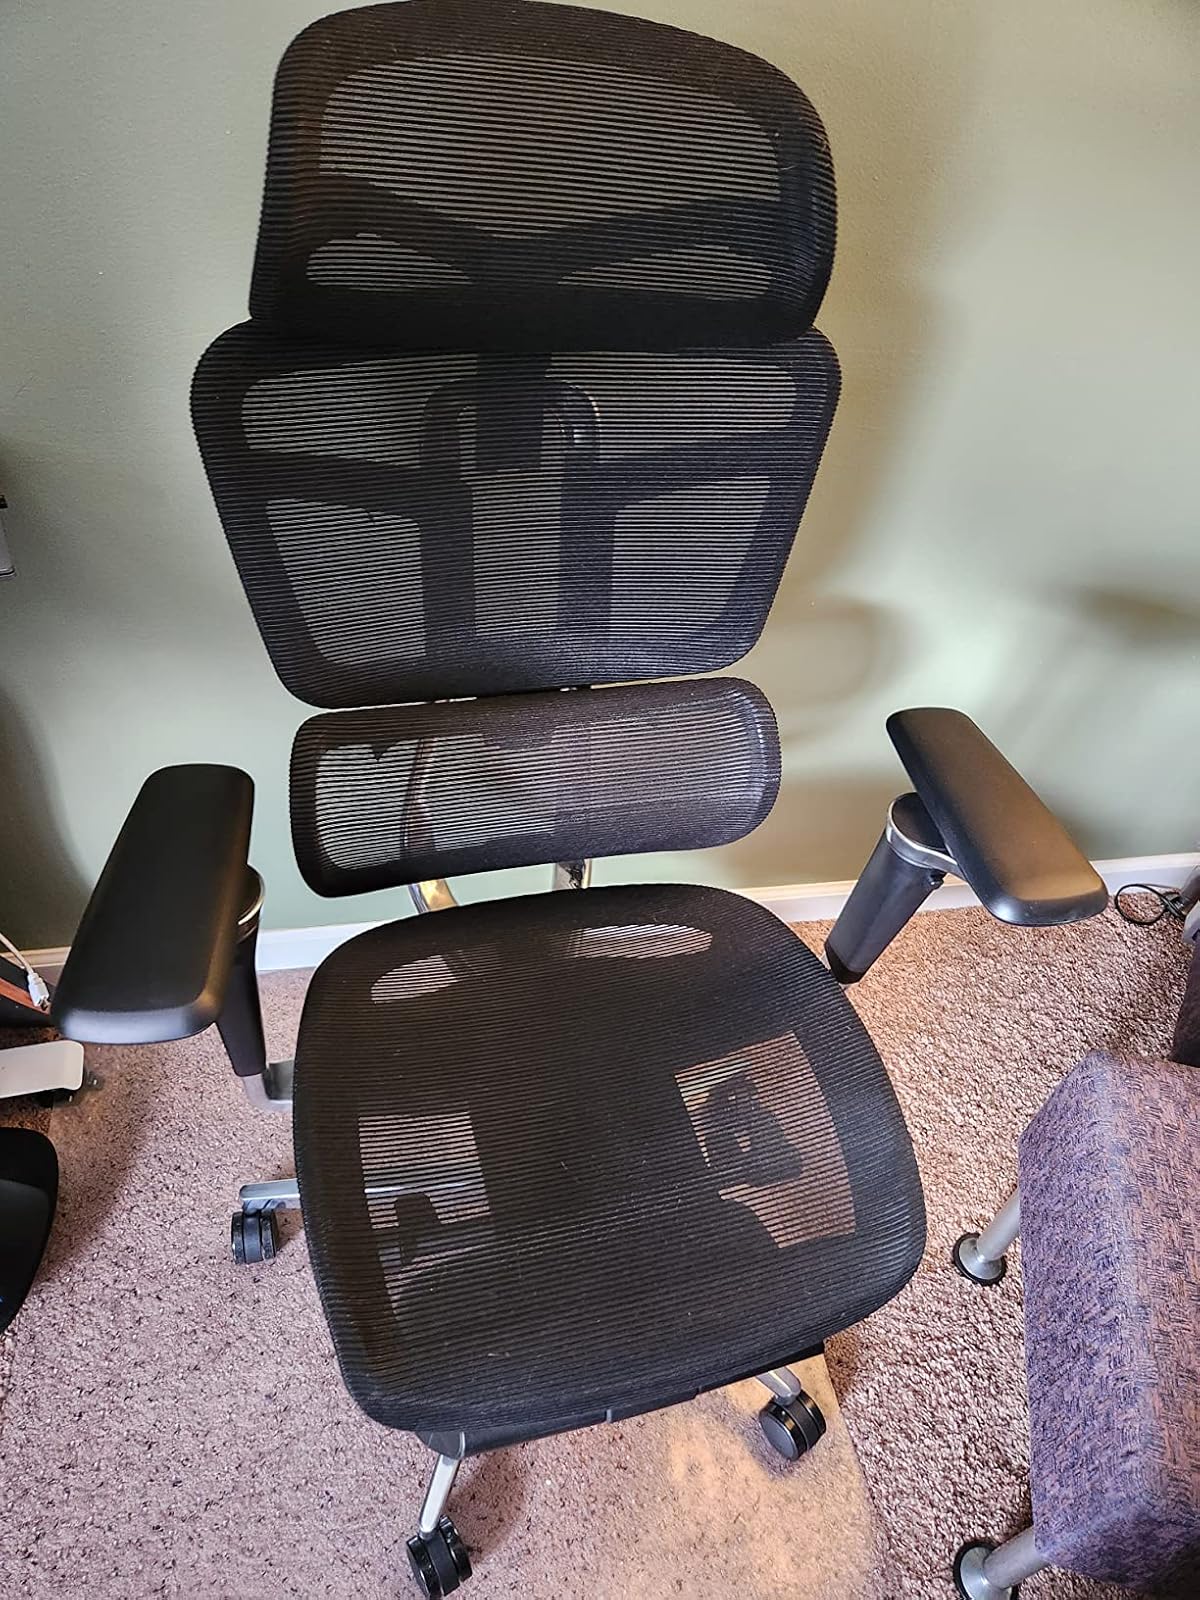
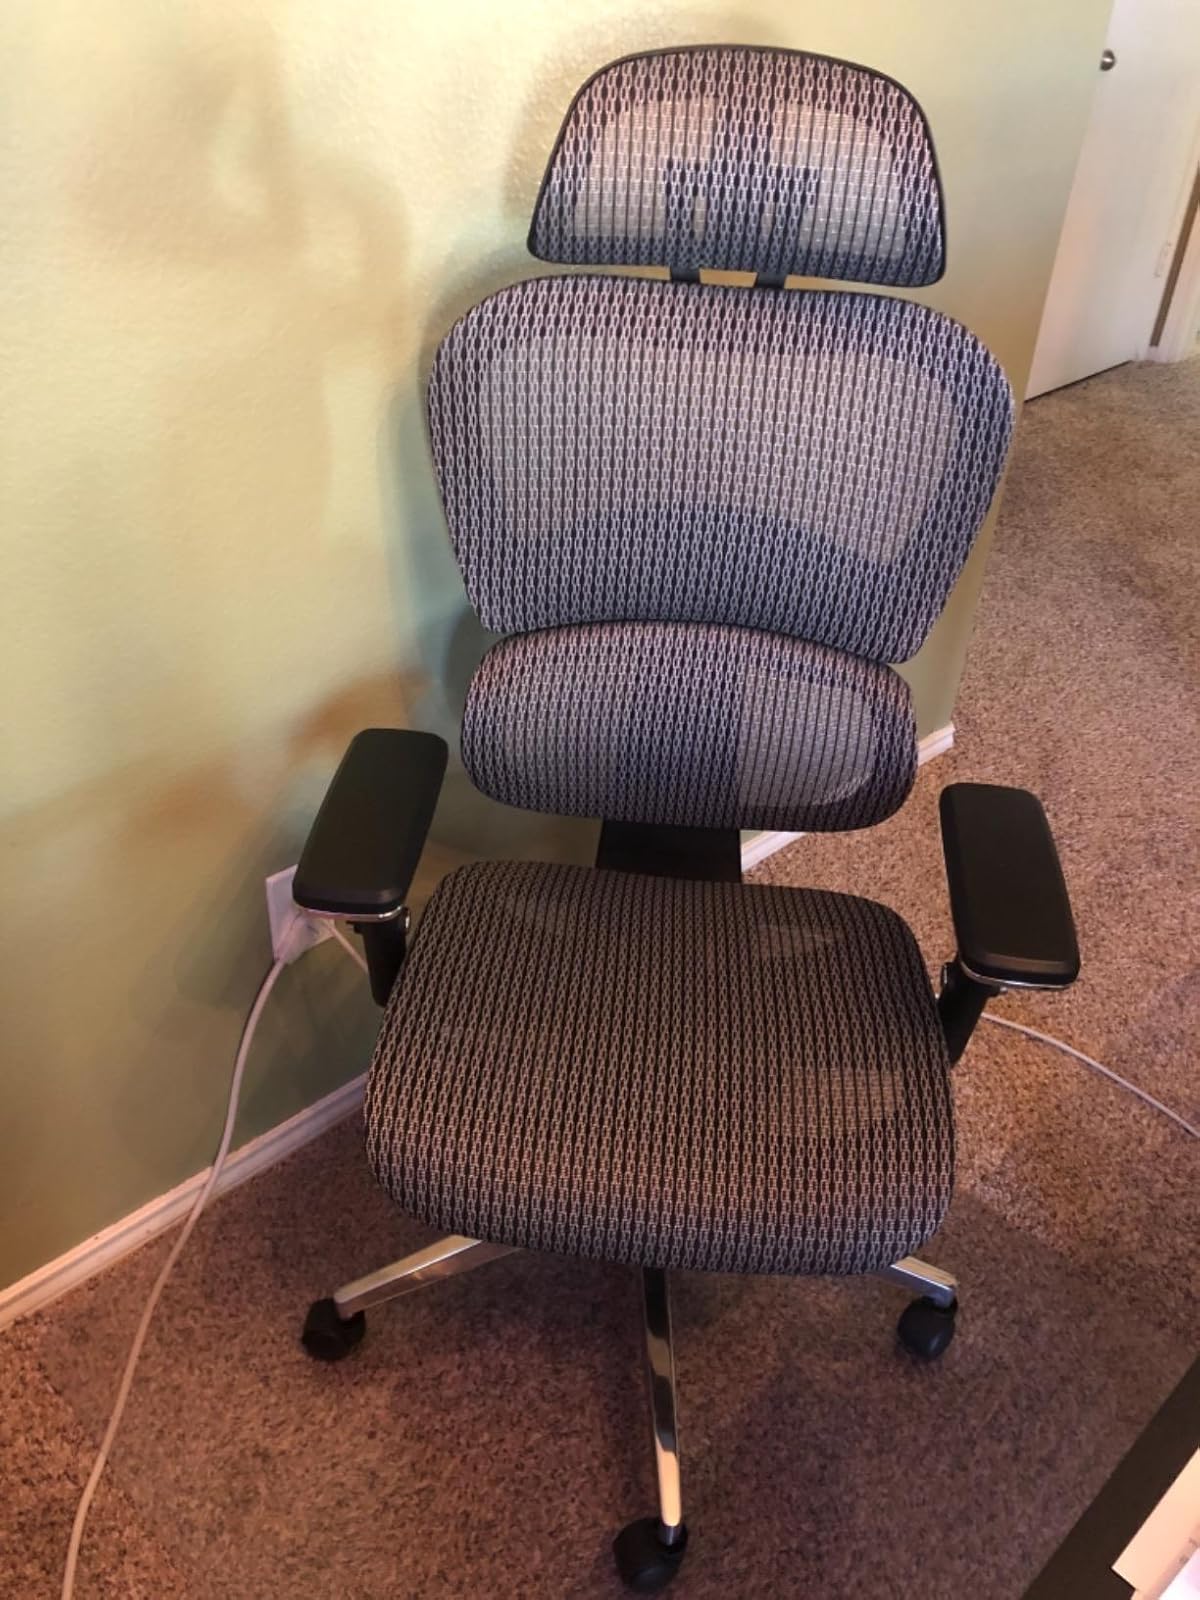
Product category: items_chair
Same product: no